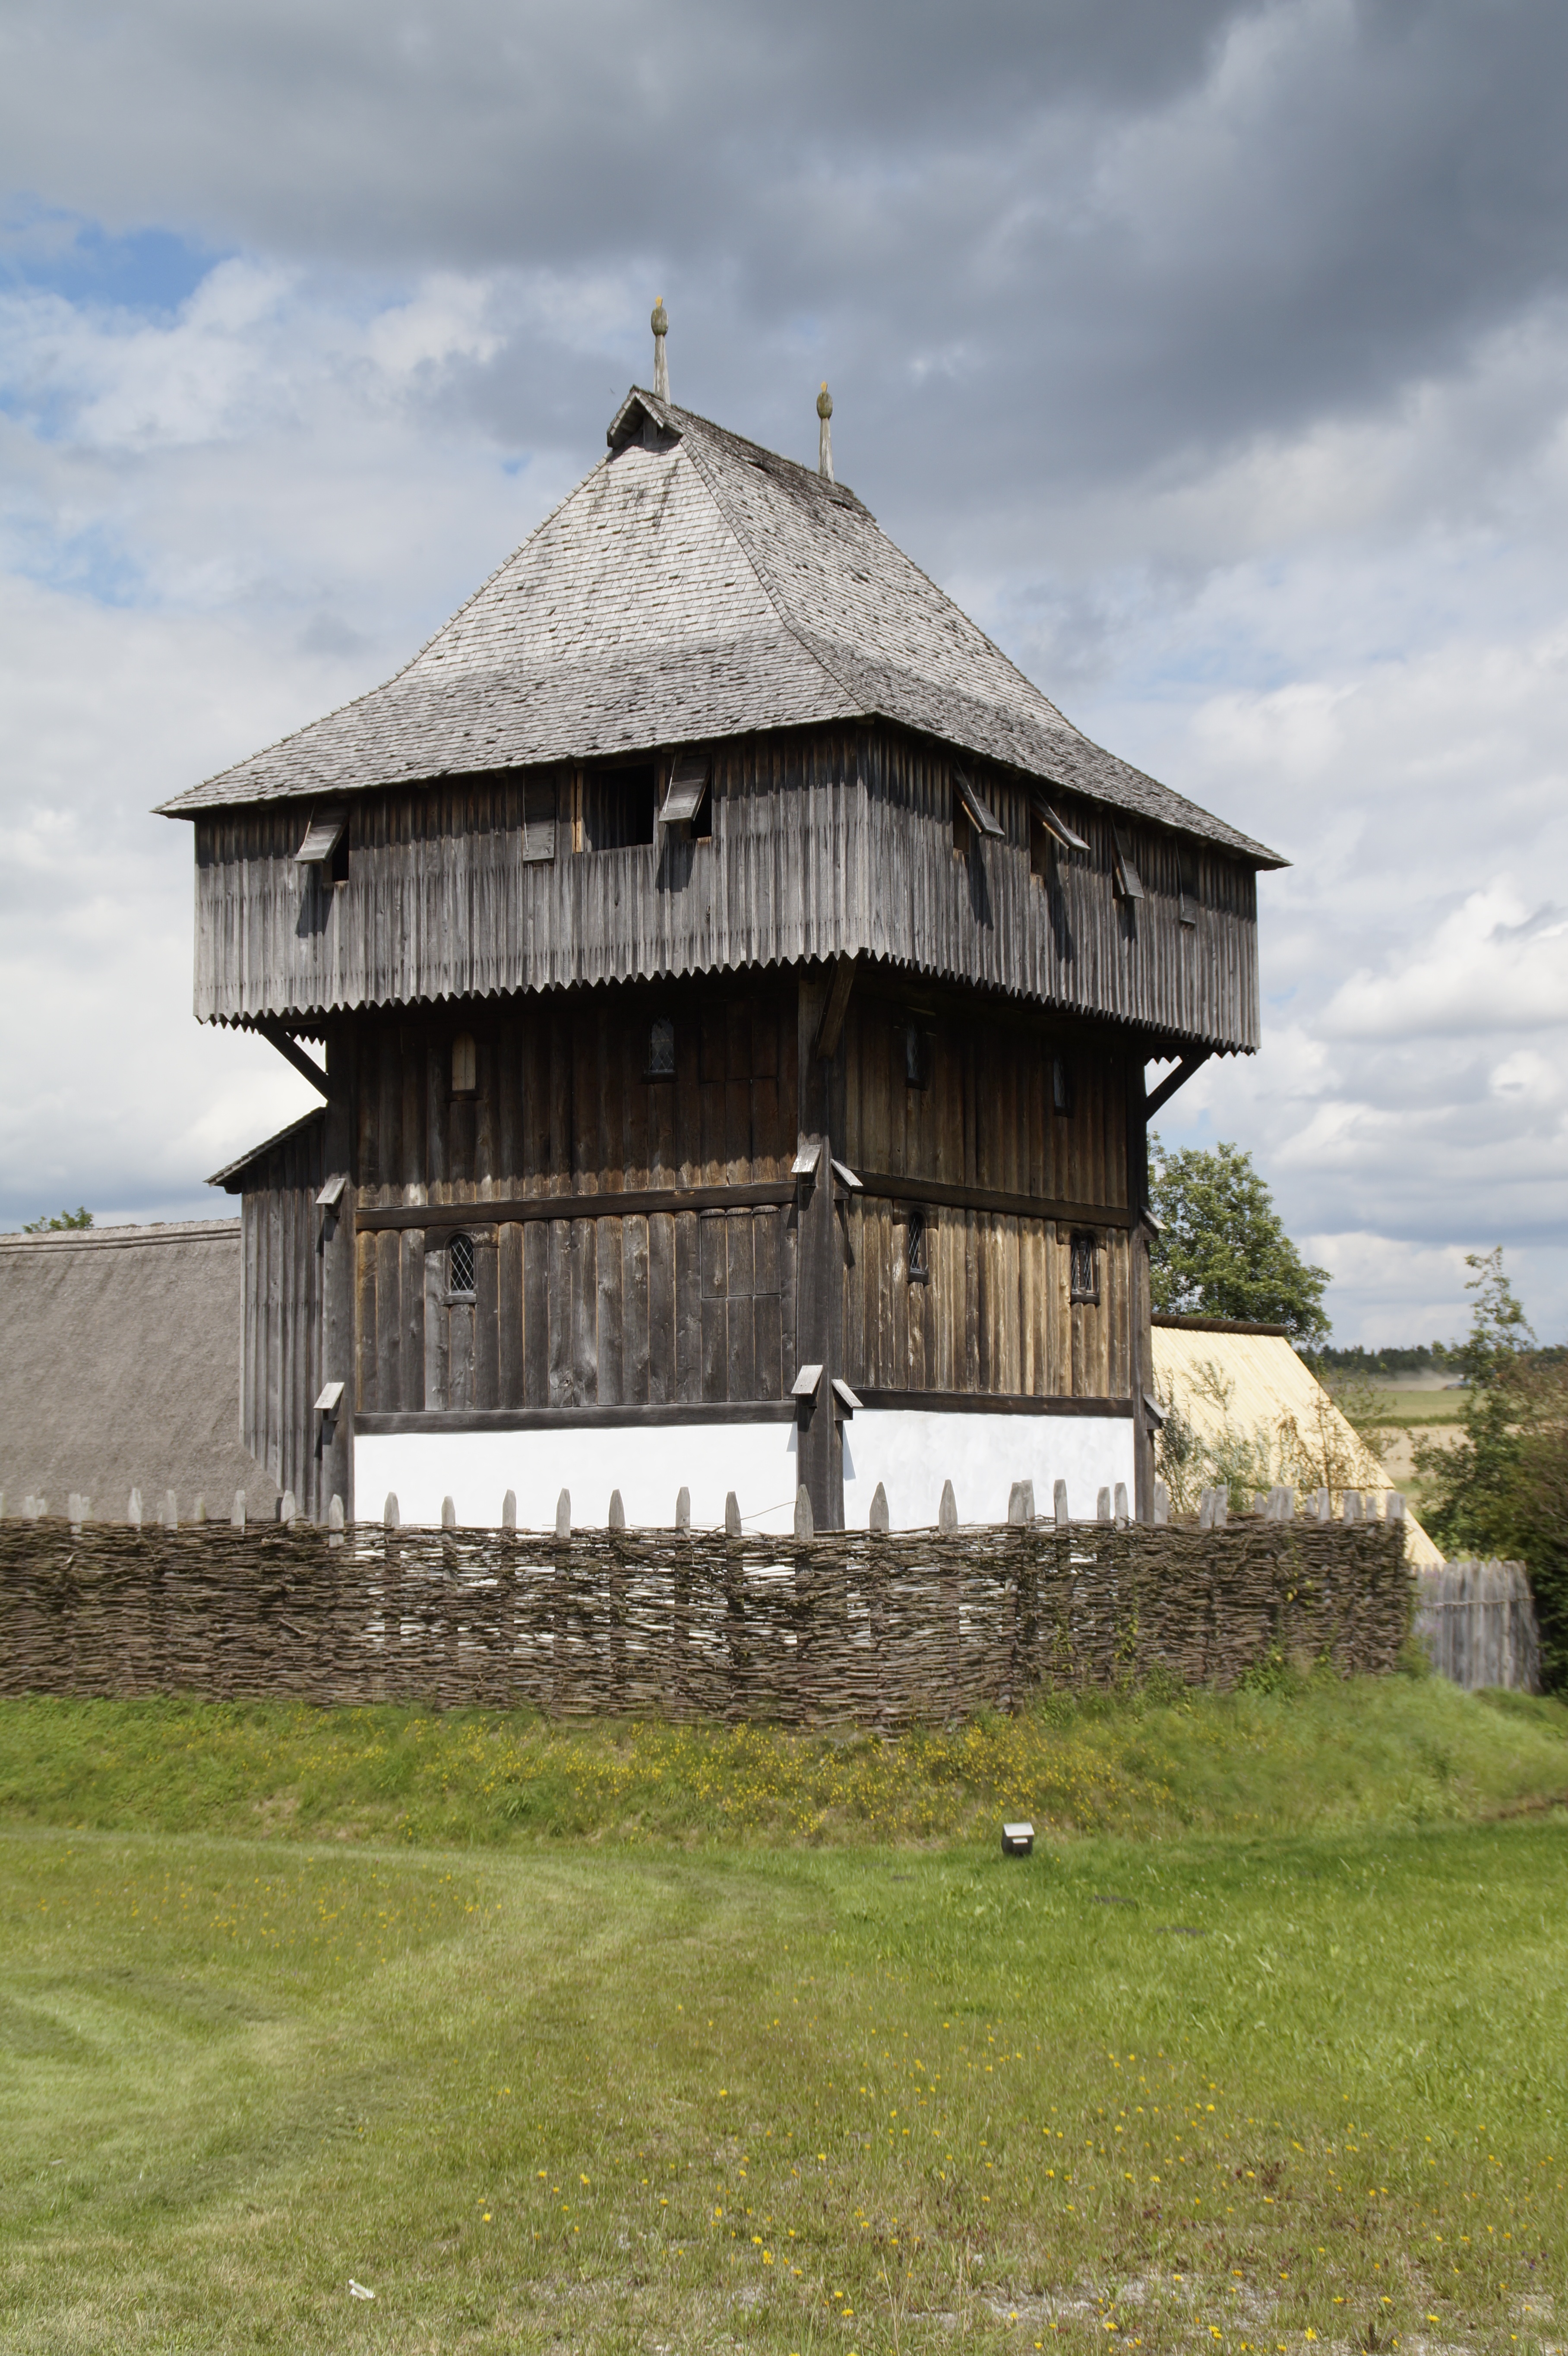
architecture, building, tower, castle, woods, medieval, ruins, germany, middle ages, reconstruction, rural area, southern germany, knight's castle, baden wurttemberg, bach ritterburg, lower needle, wooden castle, kanzach, reconstructed, ancient history